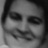
Emotion: happy